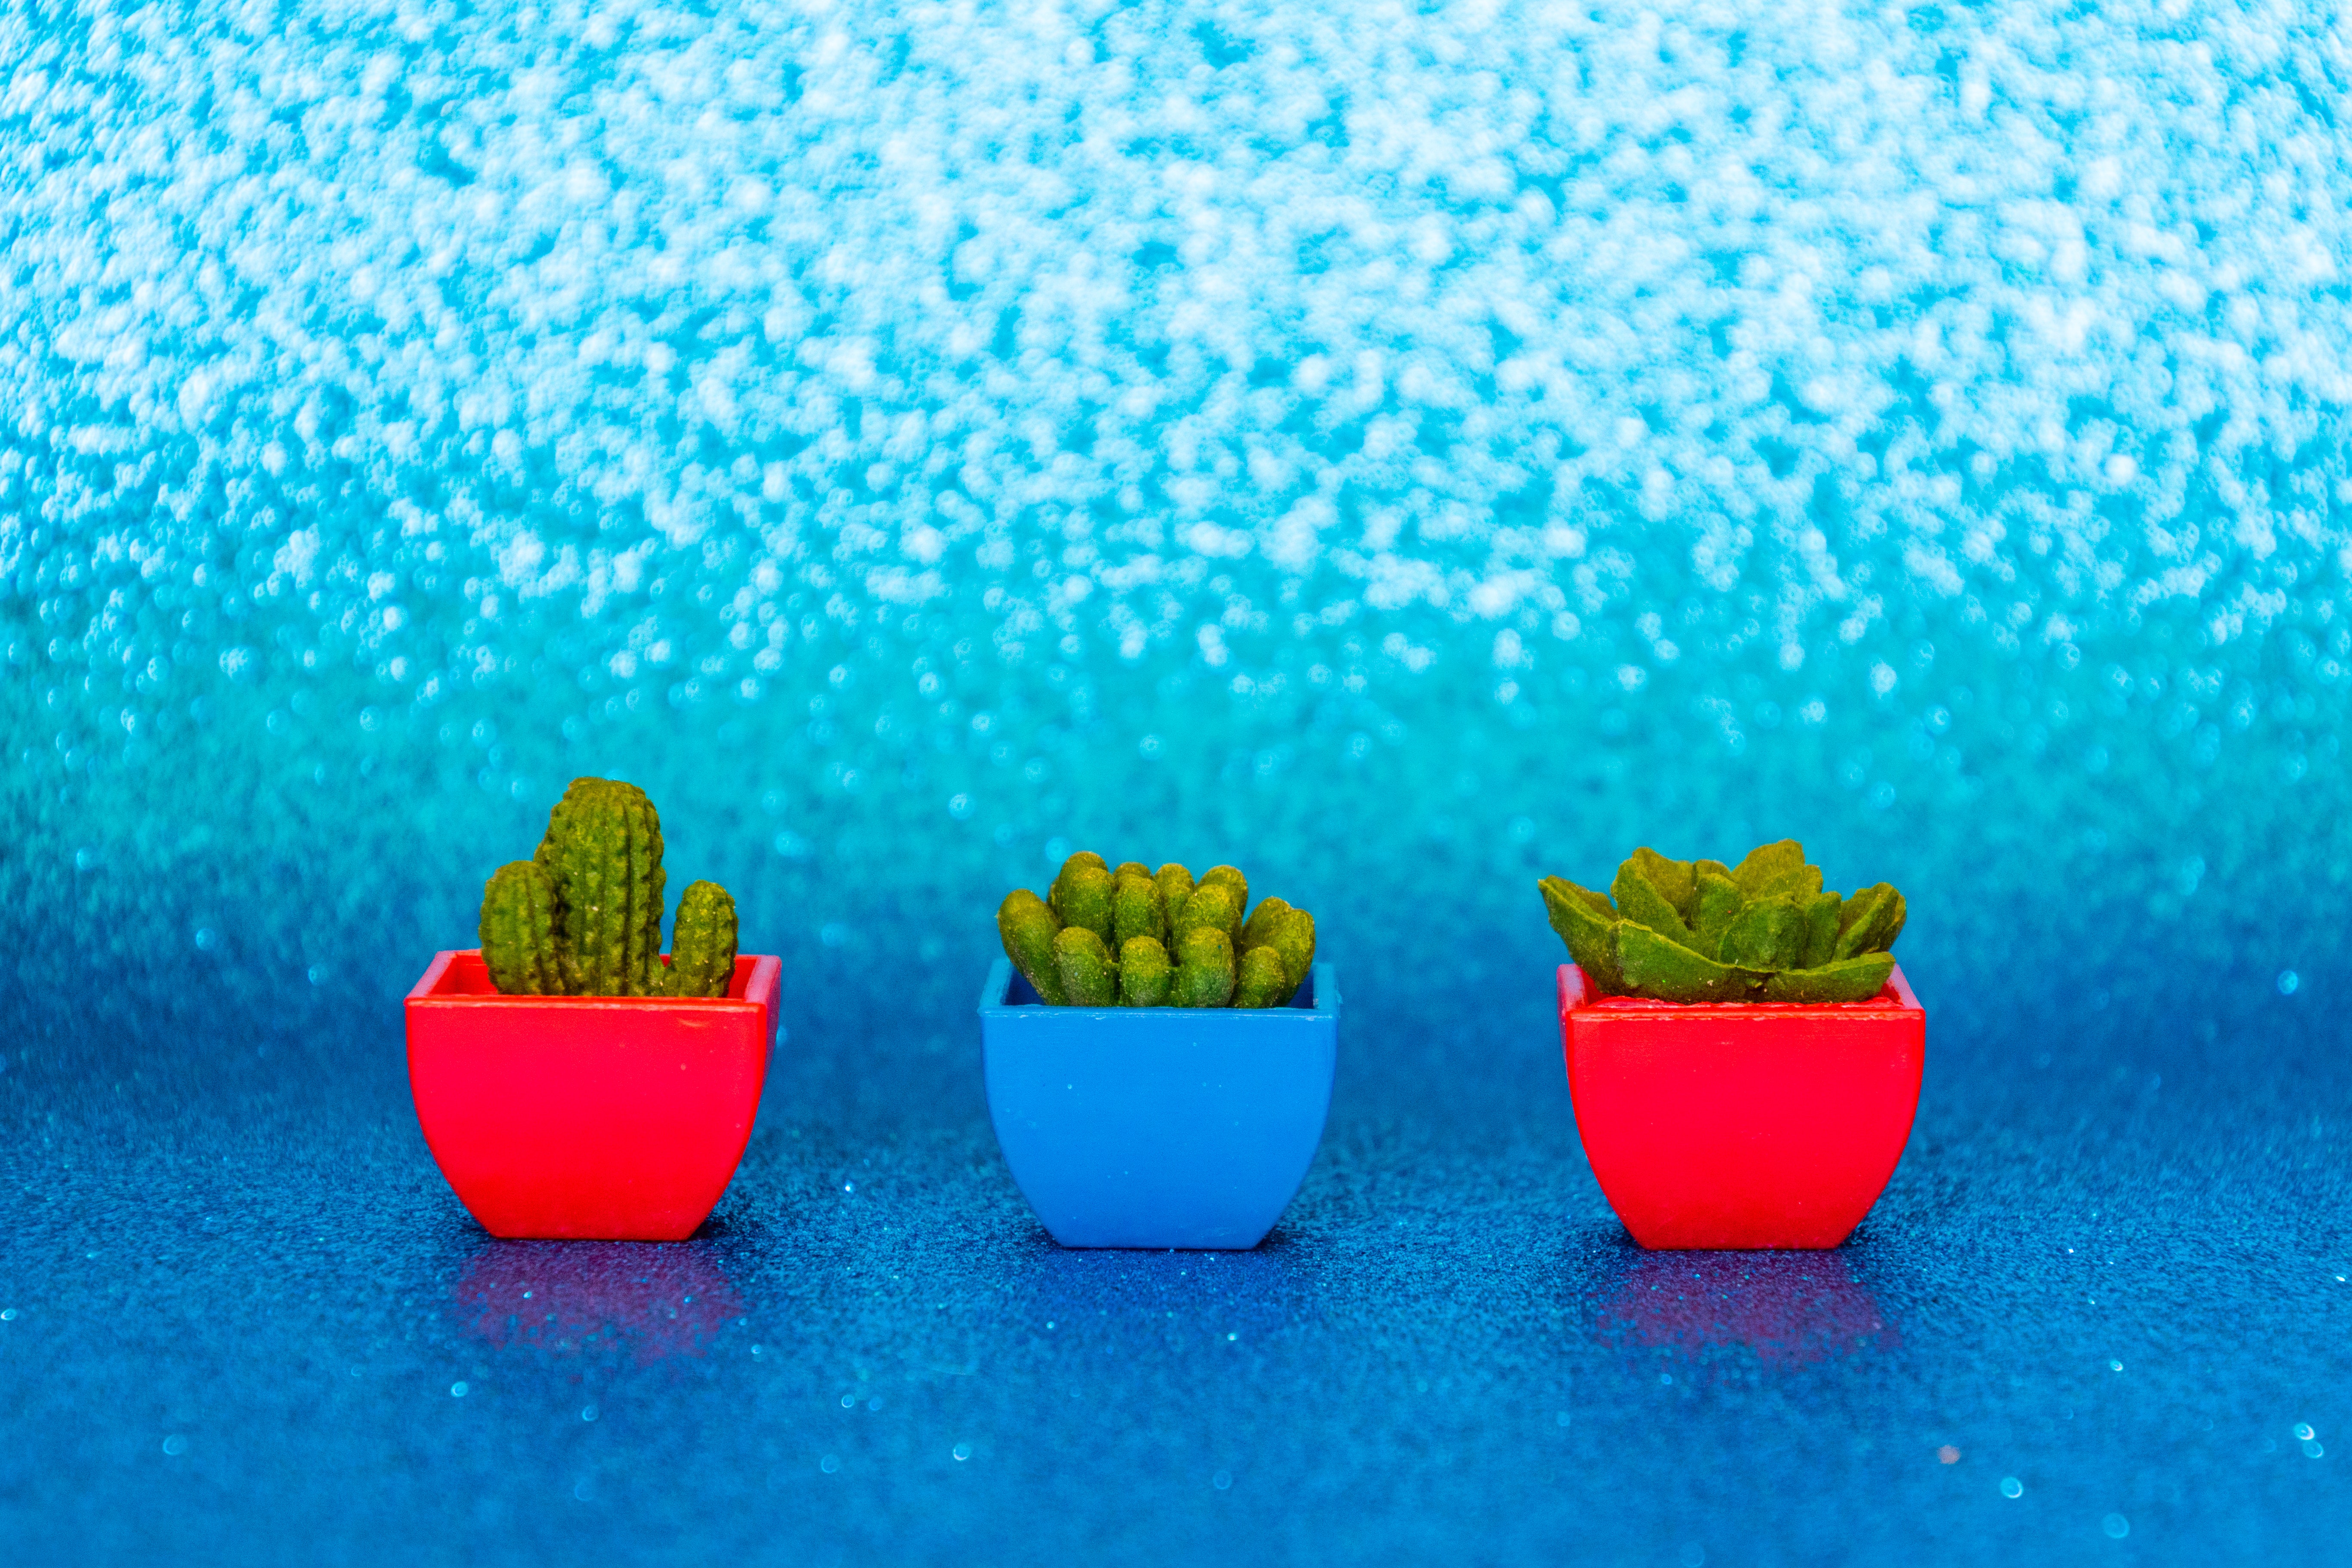
flowerpot, majorelle blue, cactus, plant, still life photography